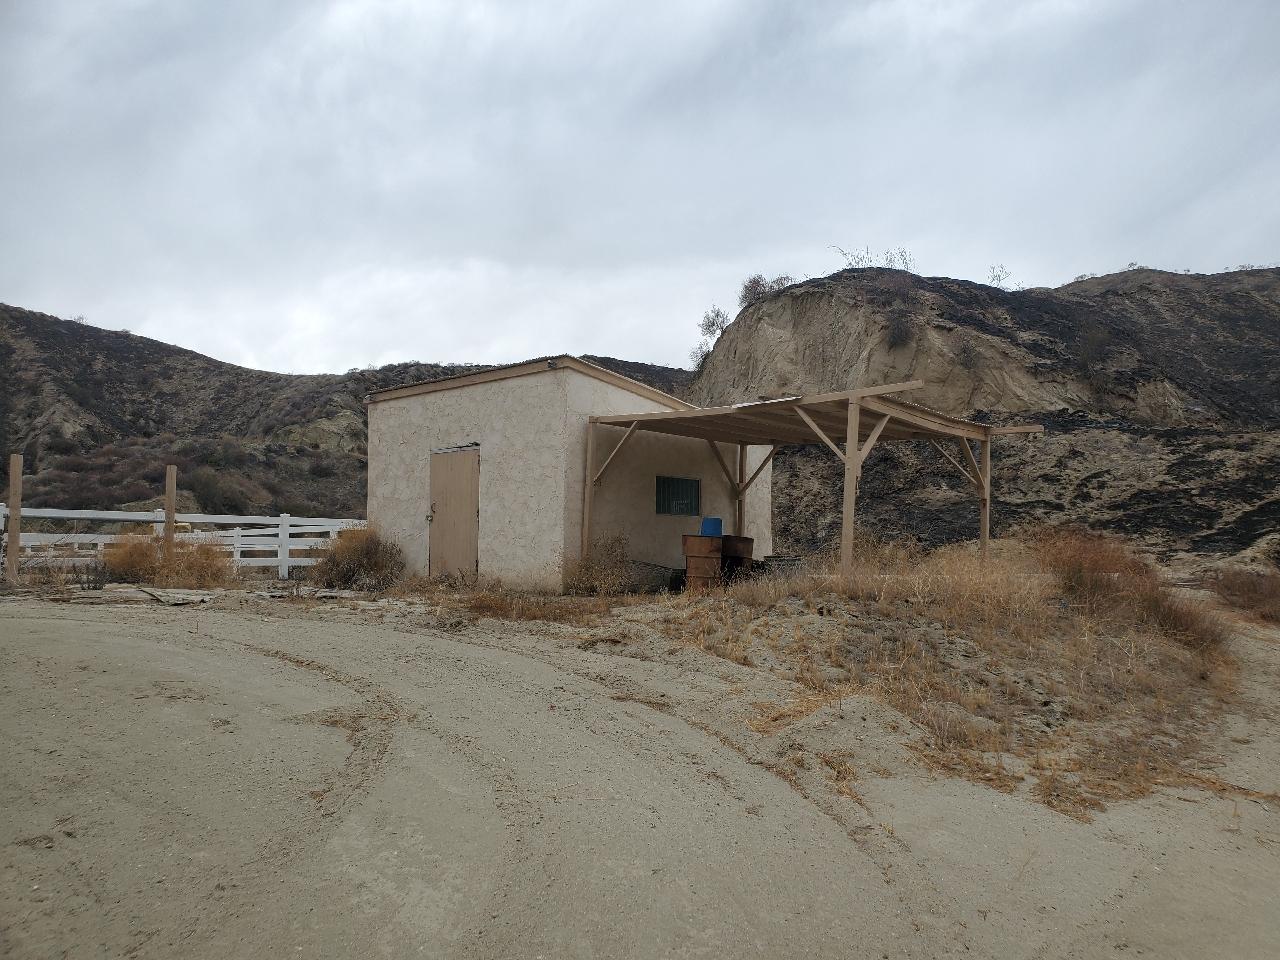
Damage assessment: no_damage